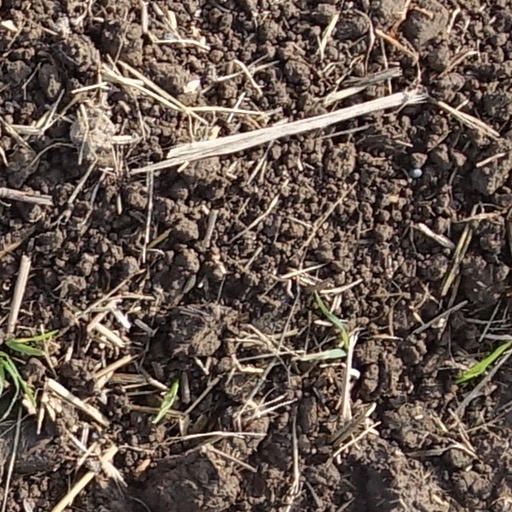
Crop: wheat